Claro Abánades López

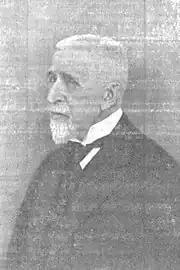
Alfonso Carlos

Unlike most Mellistas who left the party to pursue their career elsewhere, Abánades was one of the few faithful and remained also a personal friend of Mella, who withdrew from politics. This boiled down to his political isolation during Primo de Rivera dictatorship; Abánades was active neither in semi-official Carlist structures nor in official primoderiverista institutions. In 1931–1932 together with many already orphaned former Mellistas he reconciled with the new Carlist king Alfonso Carlos and joined the united Carlist organization, . He did not assume major posts, merely forming part of Junta del Círculo Tradicionalista de Madrid. His contribution to the cause consisted mostly of propaganda activities: press articles, books, booklets and semi-scholarly lectures. Second-row speaker, he was usually not mentioned in press headlines. His modest personal victory was getting elected to Madrid educational board, hailed by conservative press as "triumph of the Right".